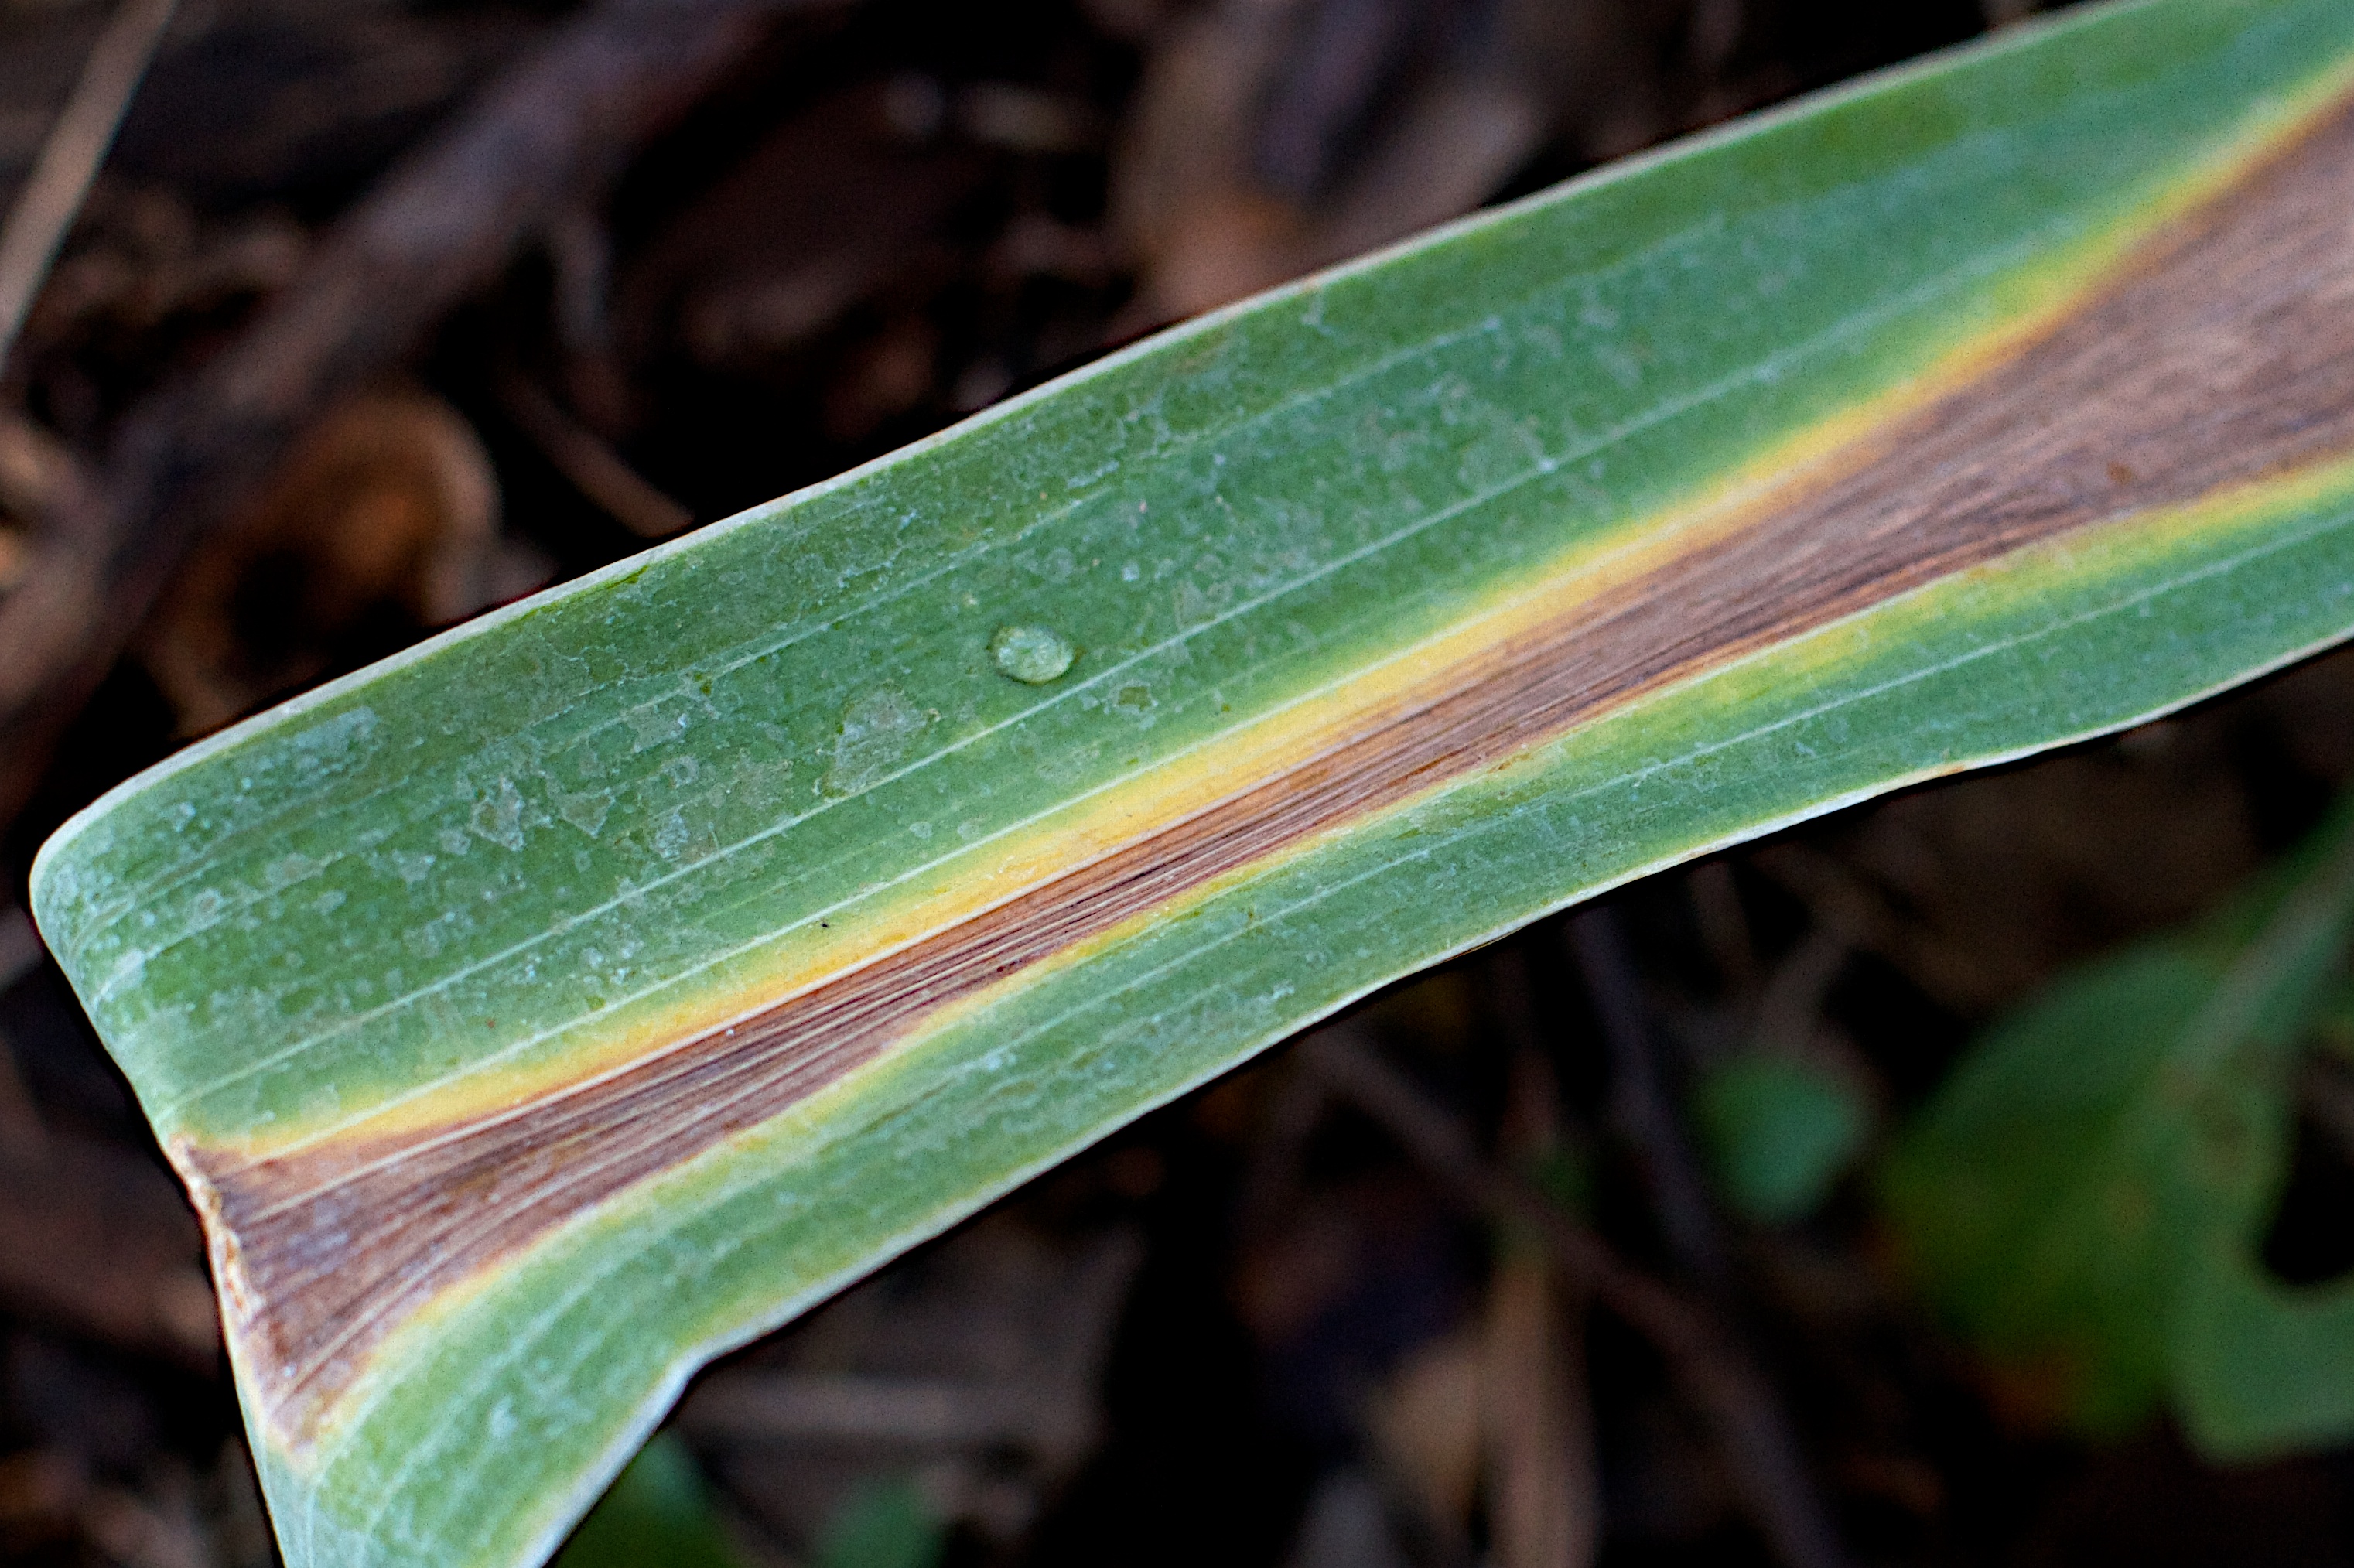
nature, grass, plant, leaf, flower, green, botany, flora, fauna, close up, arum, macro photography, plant stem